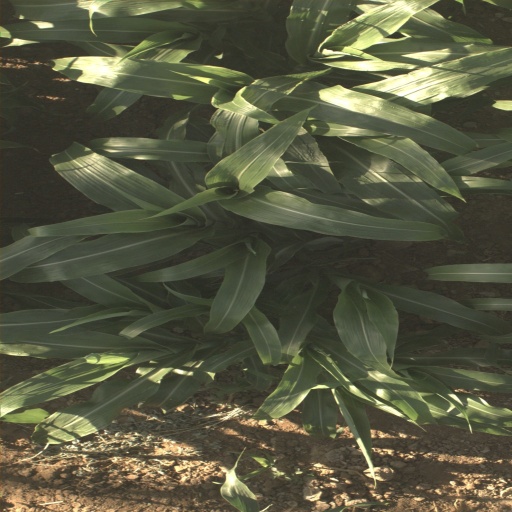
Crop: sorghum